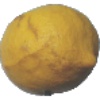
Label: lemon